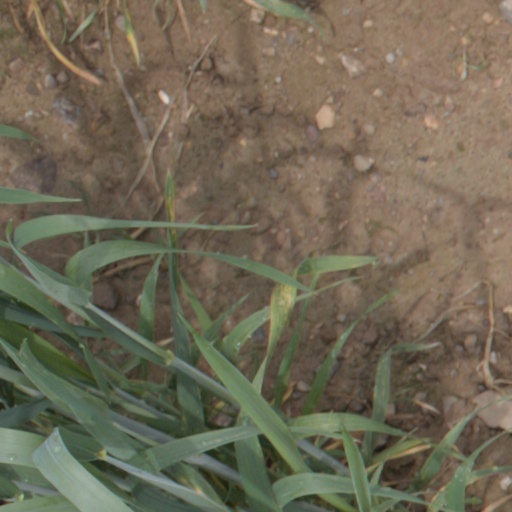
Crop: wheat